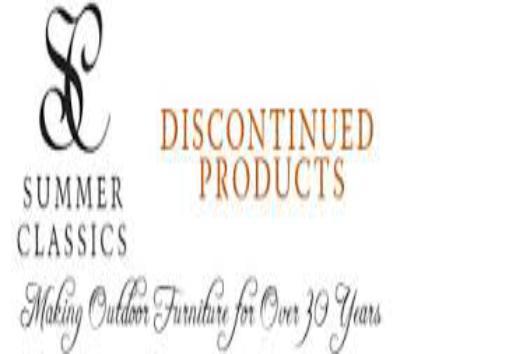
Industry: Necessities